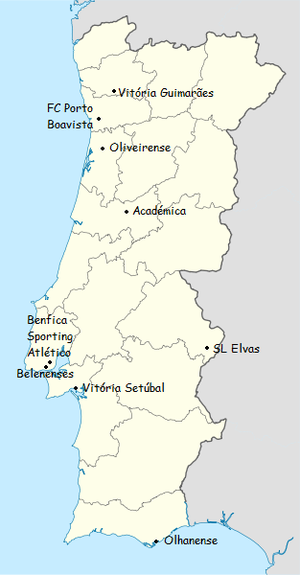
carte des clubs participants du championnat du portugal de football de première division de 1945-1946